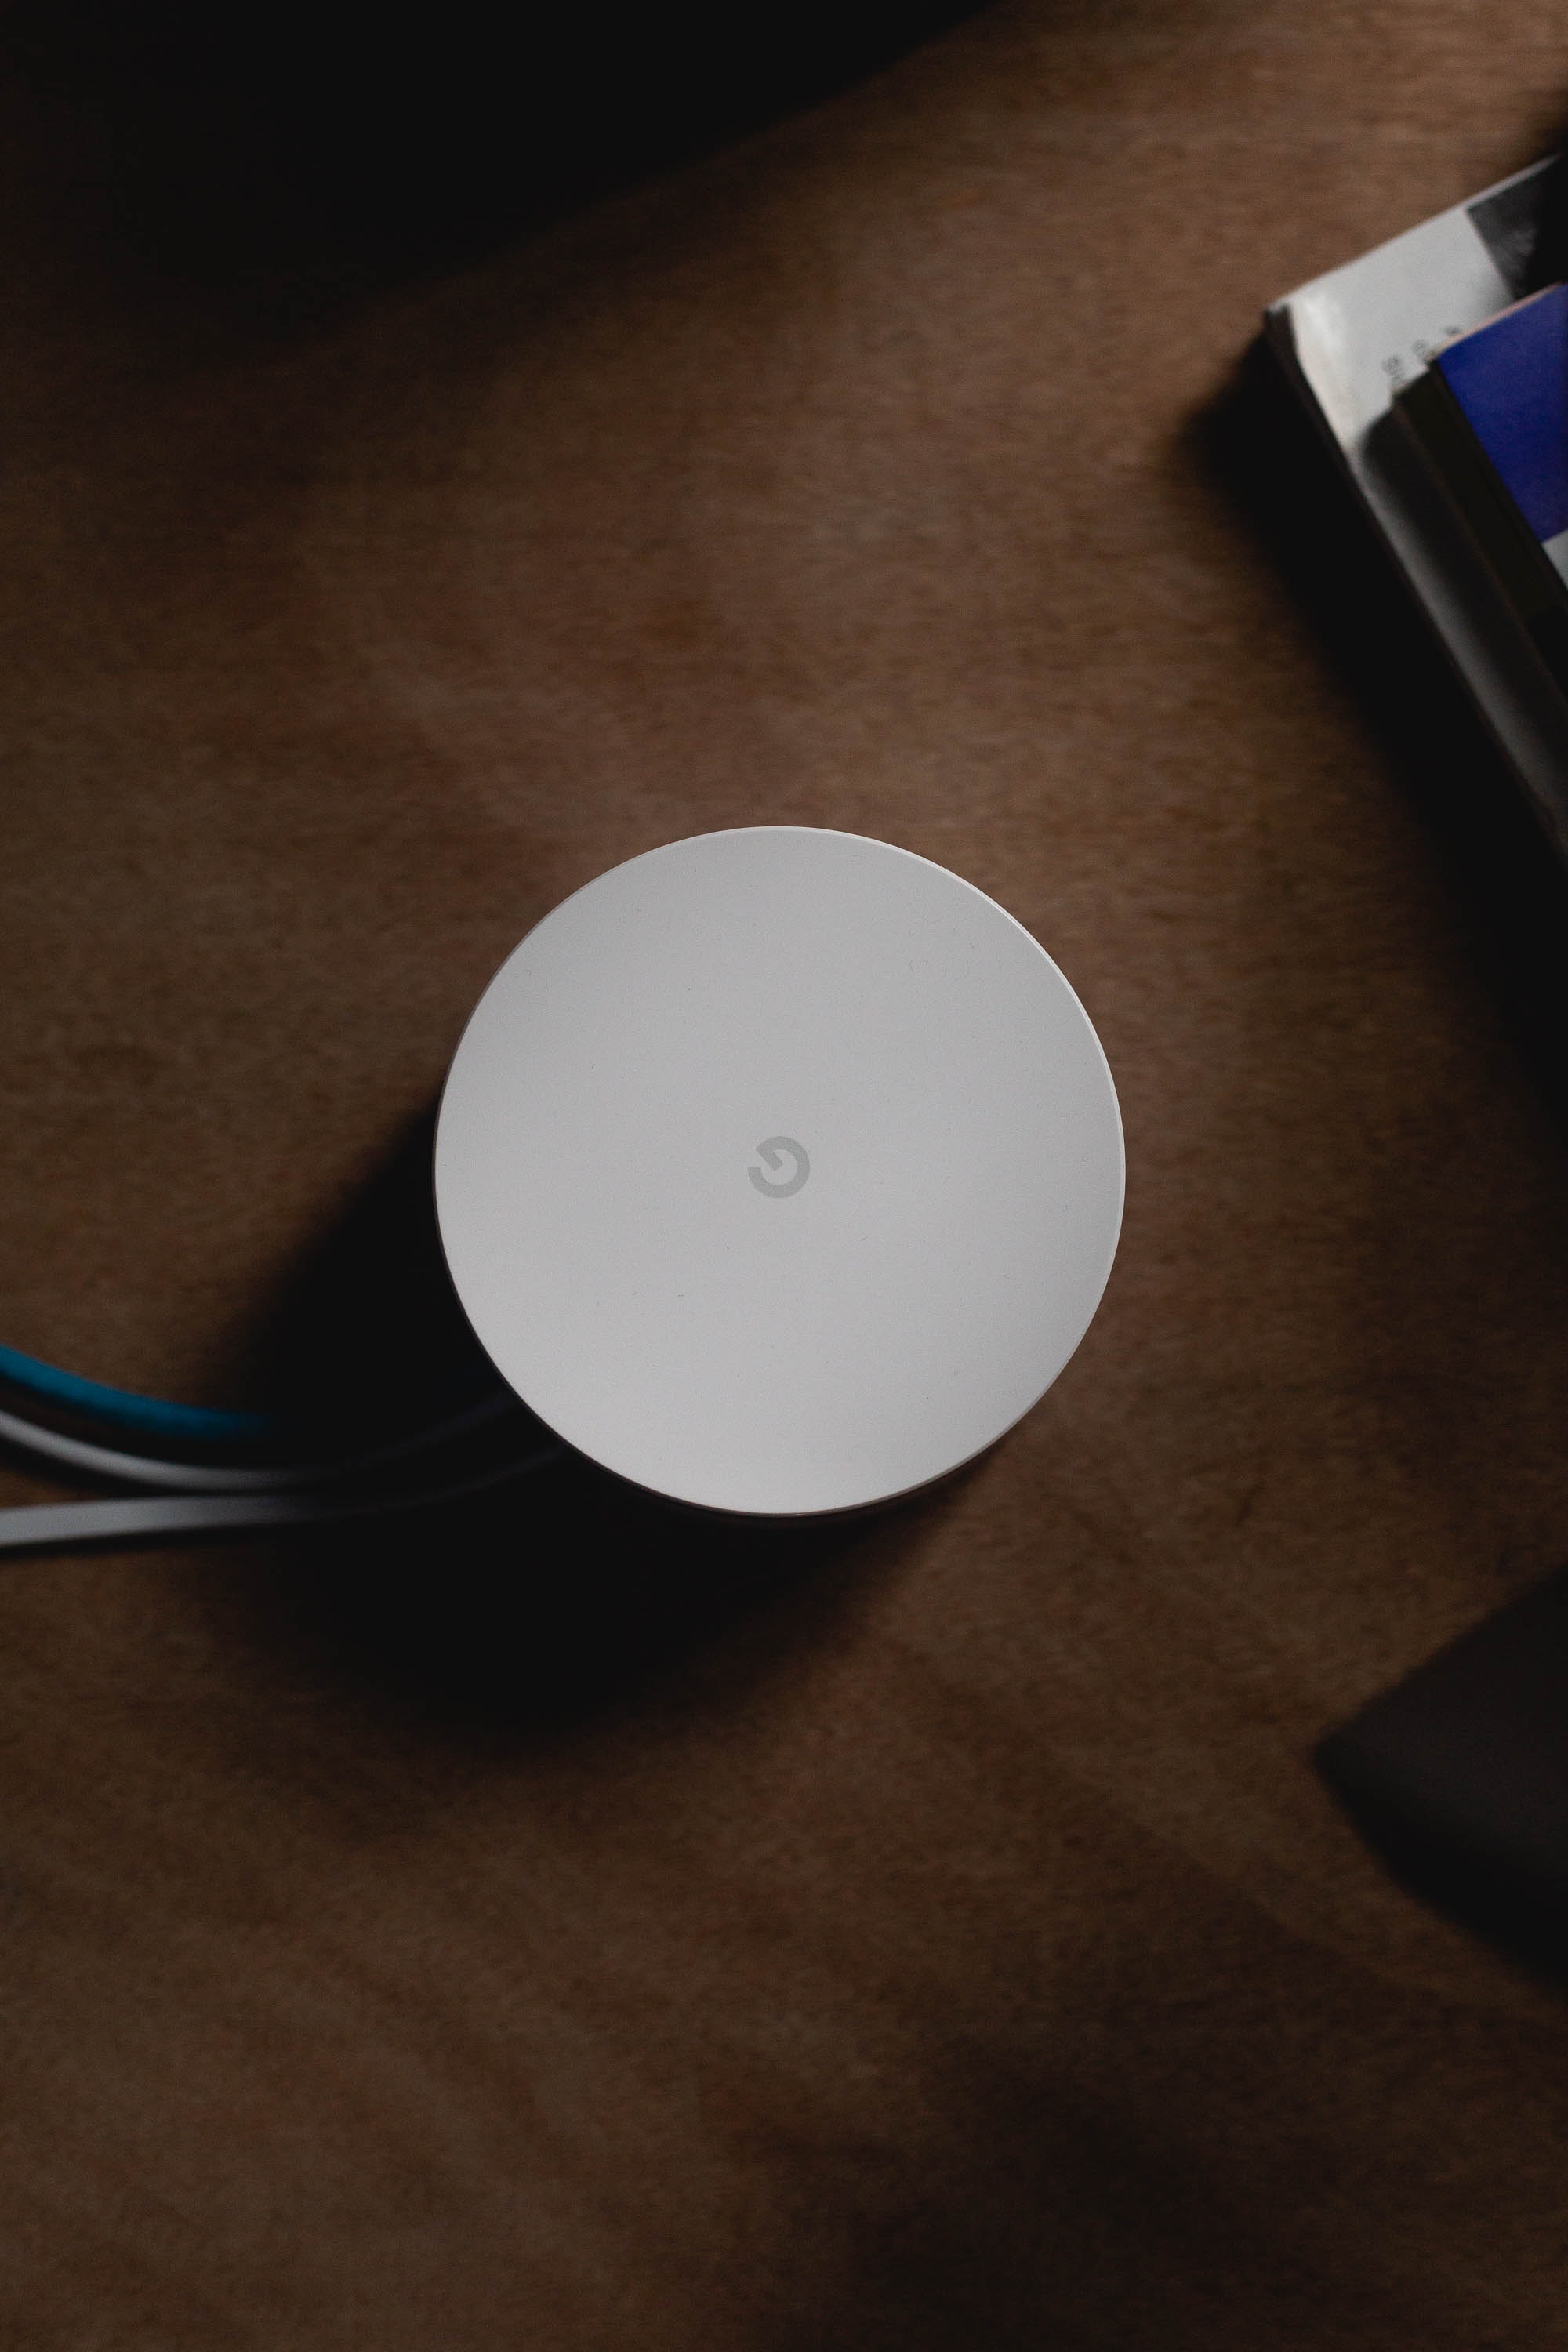
electronics, technology, circle, ipod, electronic device, cable, gadget